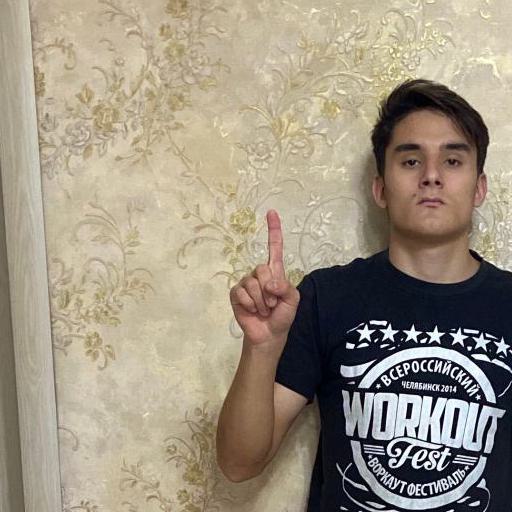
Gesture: one